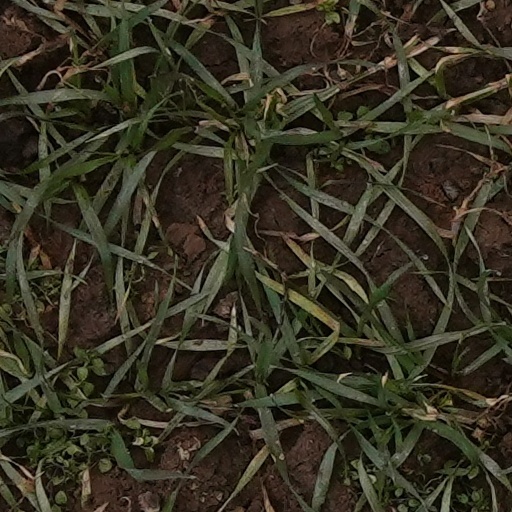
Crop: wheat